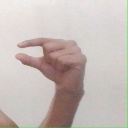
अक्षर: ग